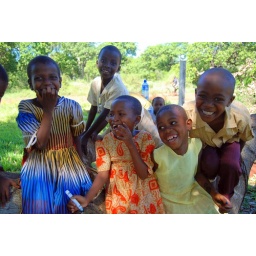
I loved their smiles and laughter! The girl in the orange dress had the most infectious laugh!